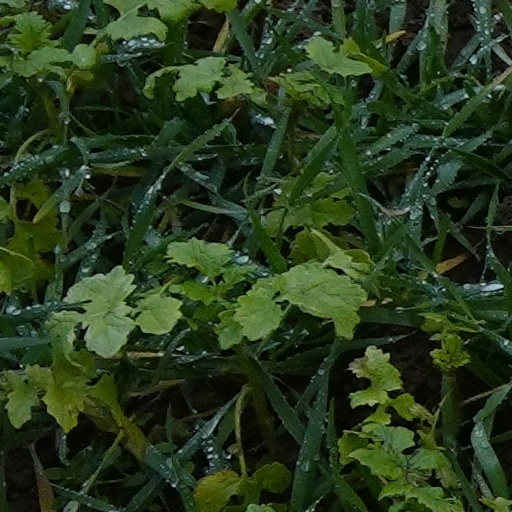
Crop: wheat